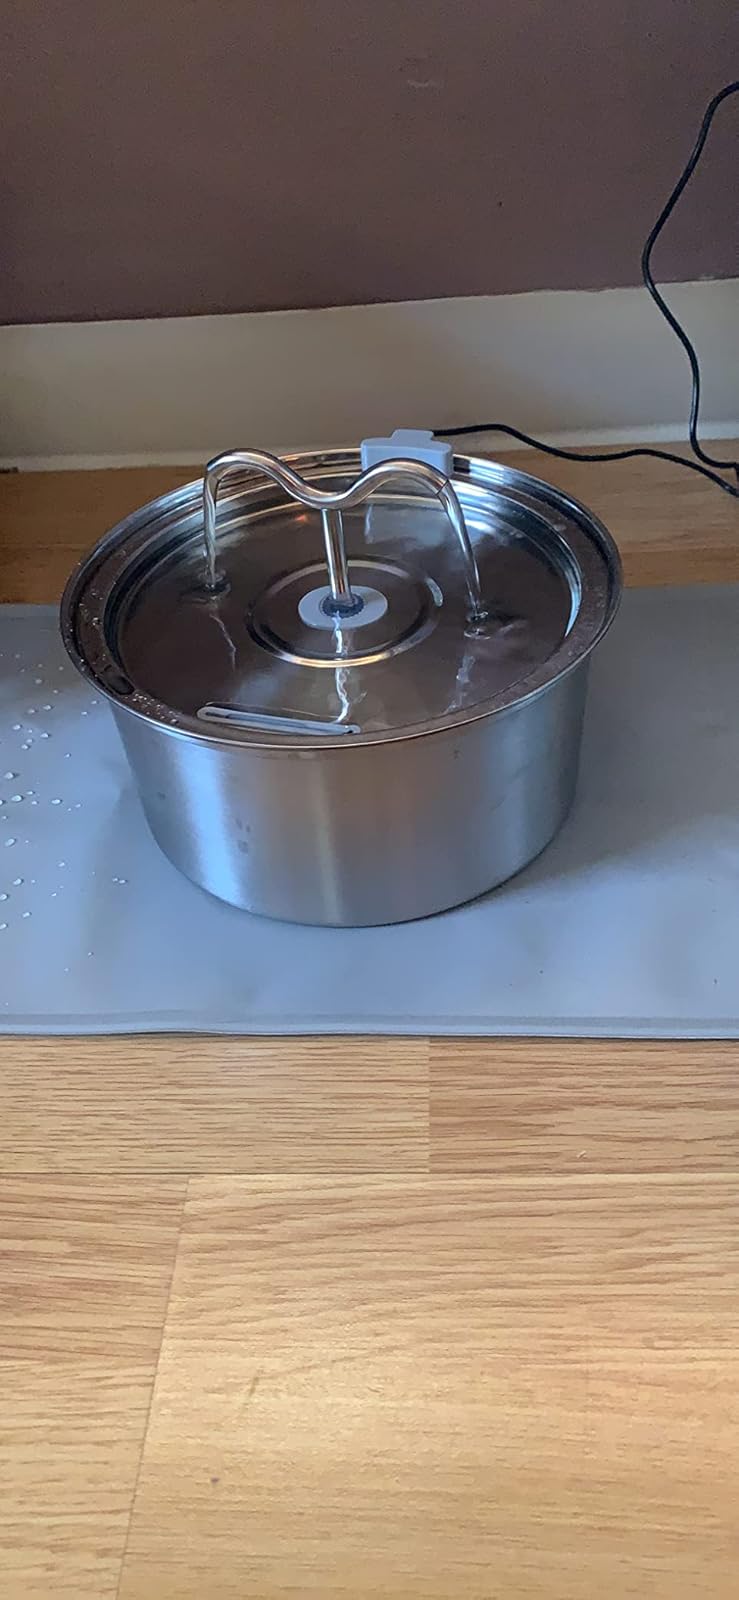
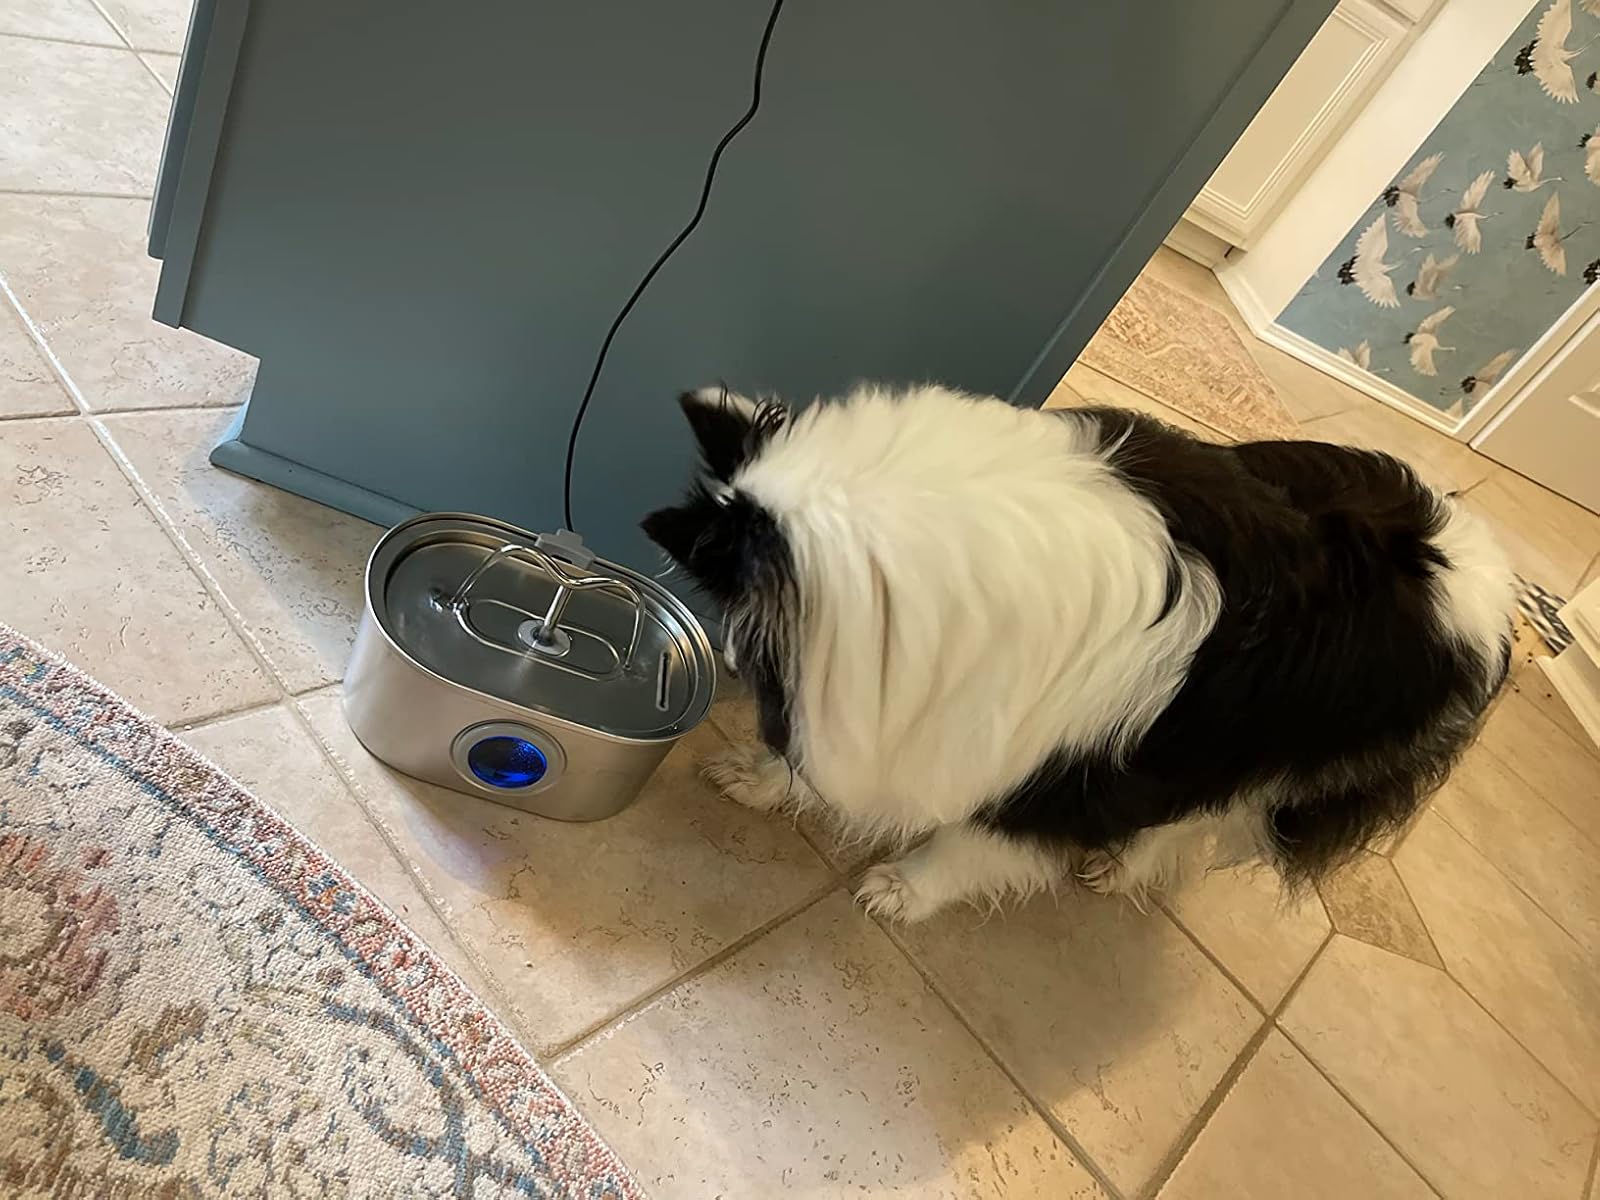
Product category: items_bowl
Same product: no